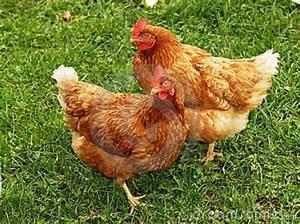
chicken